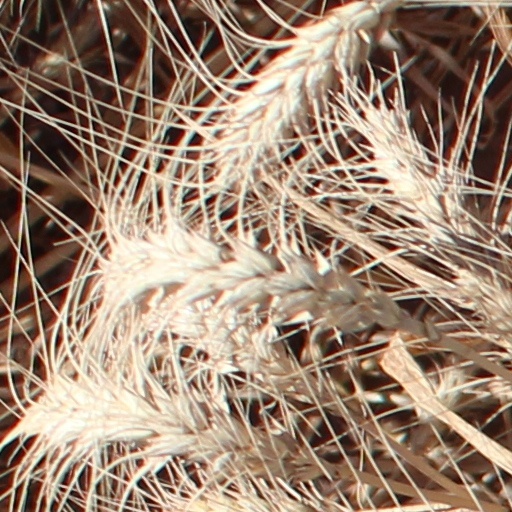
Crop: wheat